Aachen

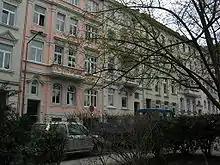
Typical Aachen street with early 20th-century Gründerzeit houses

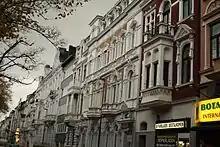
Another example of Aachen early 20th-century Gründerzeit houses

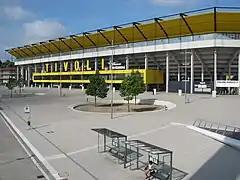
New Tivoli, home ground of Alemannia Aachen

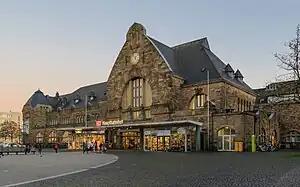
Aachen Central Station

RWTH Aachen University, established as Polytechnicum in 1870, is one of Germany's Universities of Excellence with strong emphasis on technological research, especially for electrical and mechanical engineering, computer sciences, physics, and chemistry. The university clinic attached to the RWTH, the Klinikum Aachen, is the biggest single-building hospital in Europe. Over time, a host of software and computer industries have developed around the university. It also maintains a botanical garden (the Botanischer Garten Aachen).